Robert Eli Hooppell

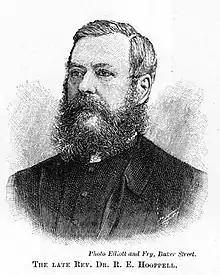
Robert Eli Hooppell

Born in the parish of St. Mary, Rotherhithe, Surrey, on 30 January 1833, he was the son of John Eli and Mary Ann Hooppell. He was educated at St Olave's Grammar School in Southwark, and was admitted sizar at St John's College, Cambridge, on 30 June 1851. He was also a scholar of the college. In 1855 he graduated B.A., and in 1856 he obtained a first-class in the Moral Sciences Tripos. He proceeded M.A. in 1858, LL.D. in 1865, and was admitted "ad eundem" at Durham University.